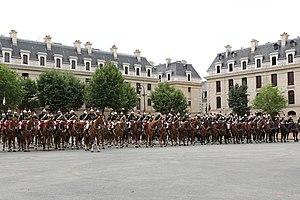
Escadron de cavalerie de la garde républicaine - 14 juillet 2017
Un escadron est une unité regroupant environ cent vingt personnes sous le commandement d’un capitaine. Dans l’Armée de terre française, l’escadron, comme la compagnie ou la batterie, est une unité élémentaire, qui appartient généralement à un corps de troupe.
L'escadron est un type d'unité militaire utilisé dans plusieurs armées.
La Garde républicaine est une branche de la Gendarmerie nationale qui assure des missions d'honneur et de sécurité au profit des plus hautes autorités de l'État en France, ainsi que des missions de sécurité au profit du public. Elle concourt également au rayonnement culturel de la France avec ses formations musicales et ses formations spéciales. Enfin, elle exécute des missions d’assistance, de formation et de coopération, tant en France qu’à l’étranger.